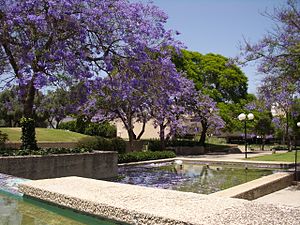
Kfar Saba
Kfar Saba er en by beliggende nordøst for Tel Aviv i Sharon-regionen og øst for Ra'anana.